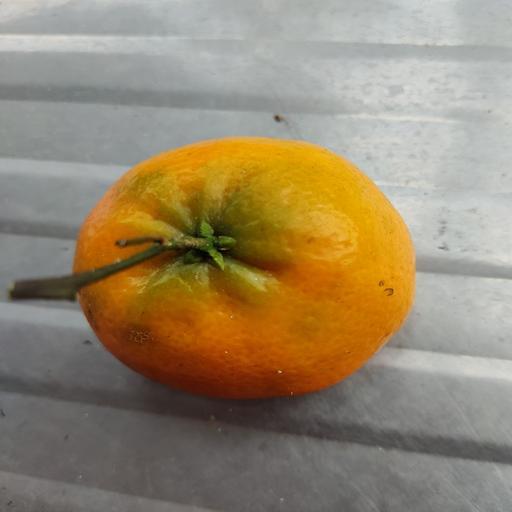
Crop type: Orange